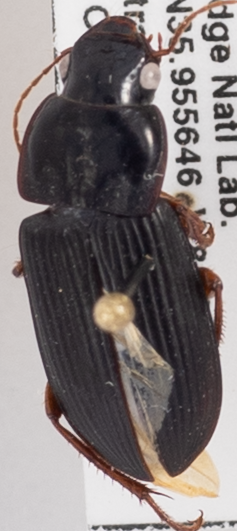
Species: Harpalus pensylvanicus
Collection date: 2018-09-27
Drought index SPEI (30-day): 1.69
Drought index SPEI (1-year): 0.63
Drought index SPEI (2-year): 0.54